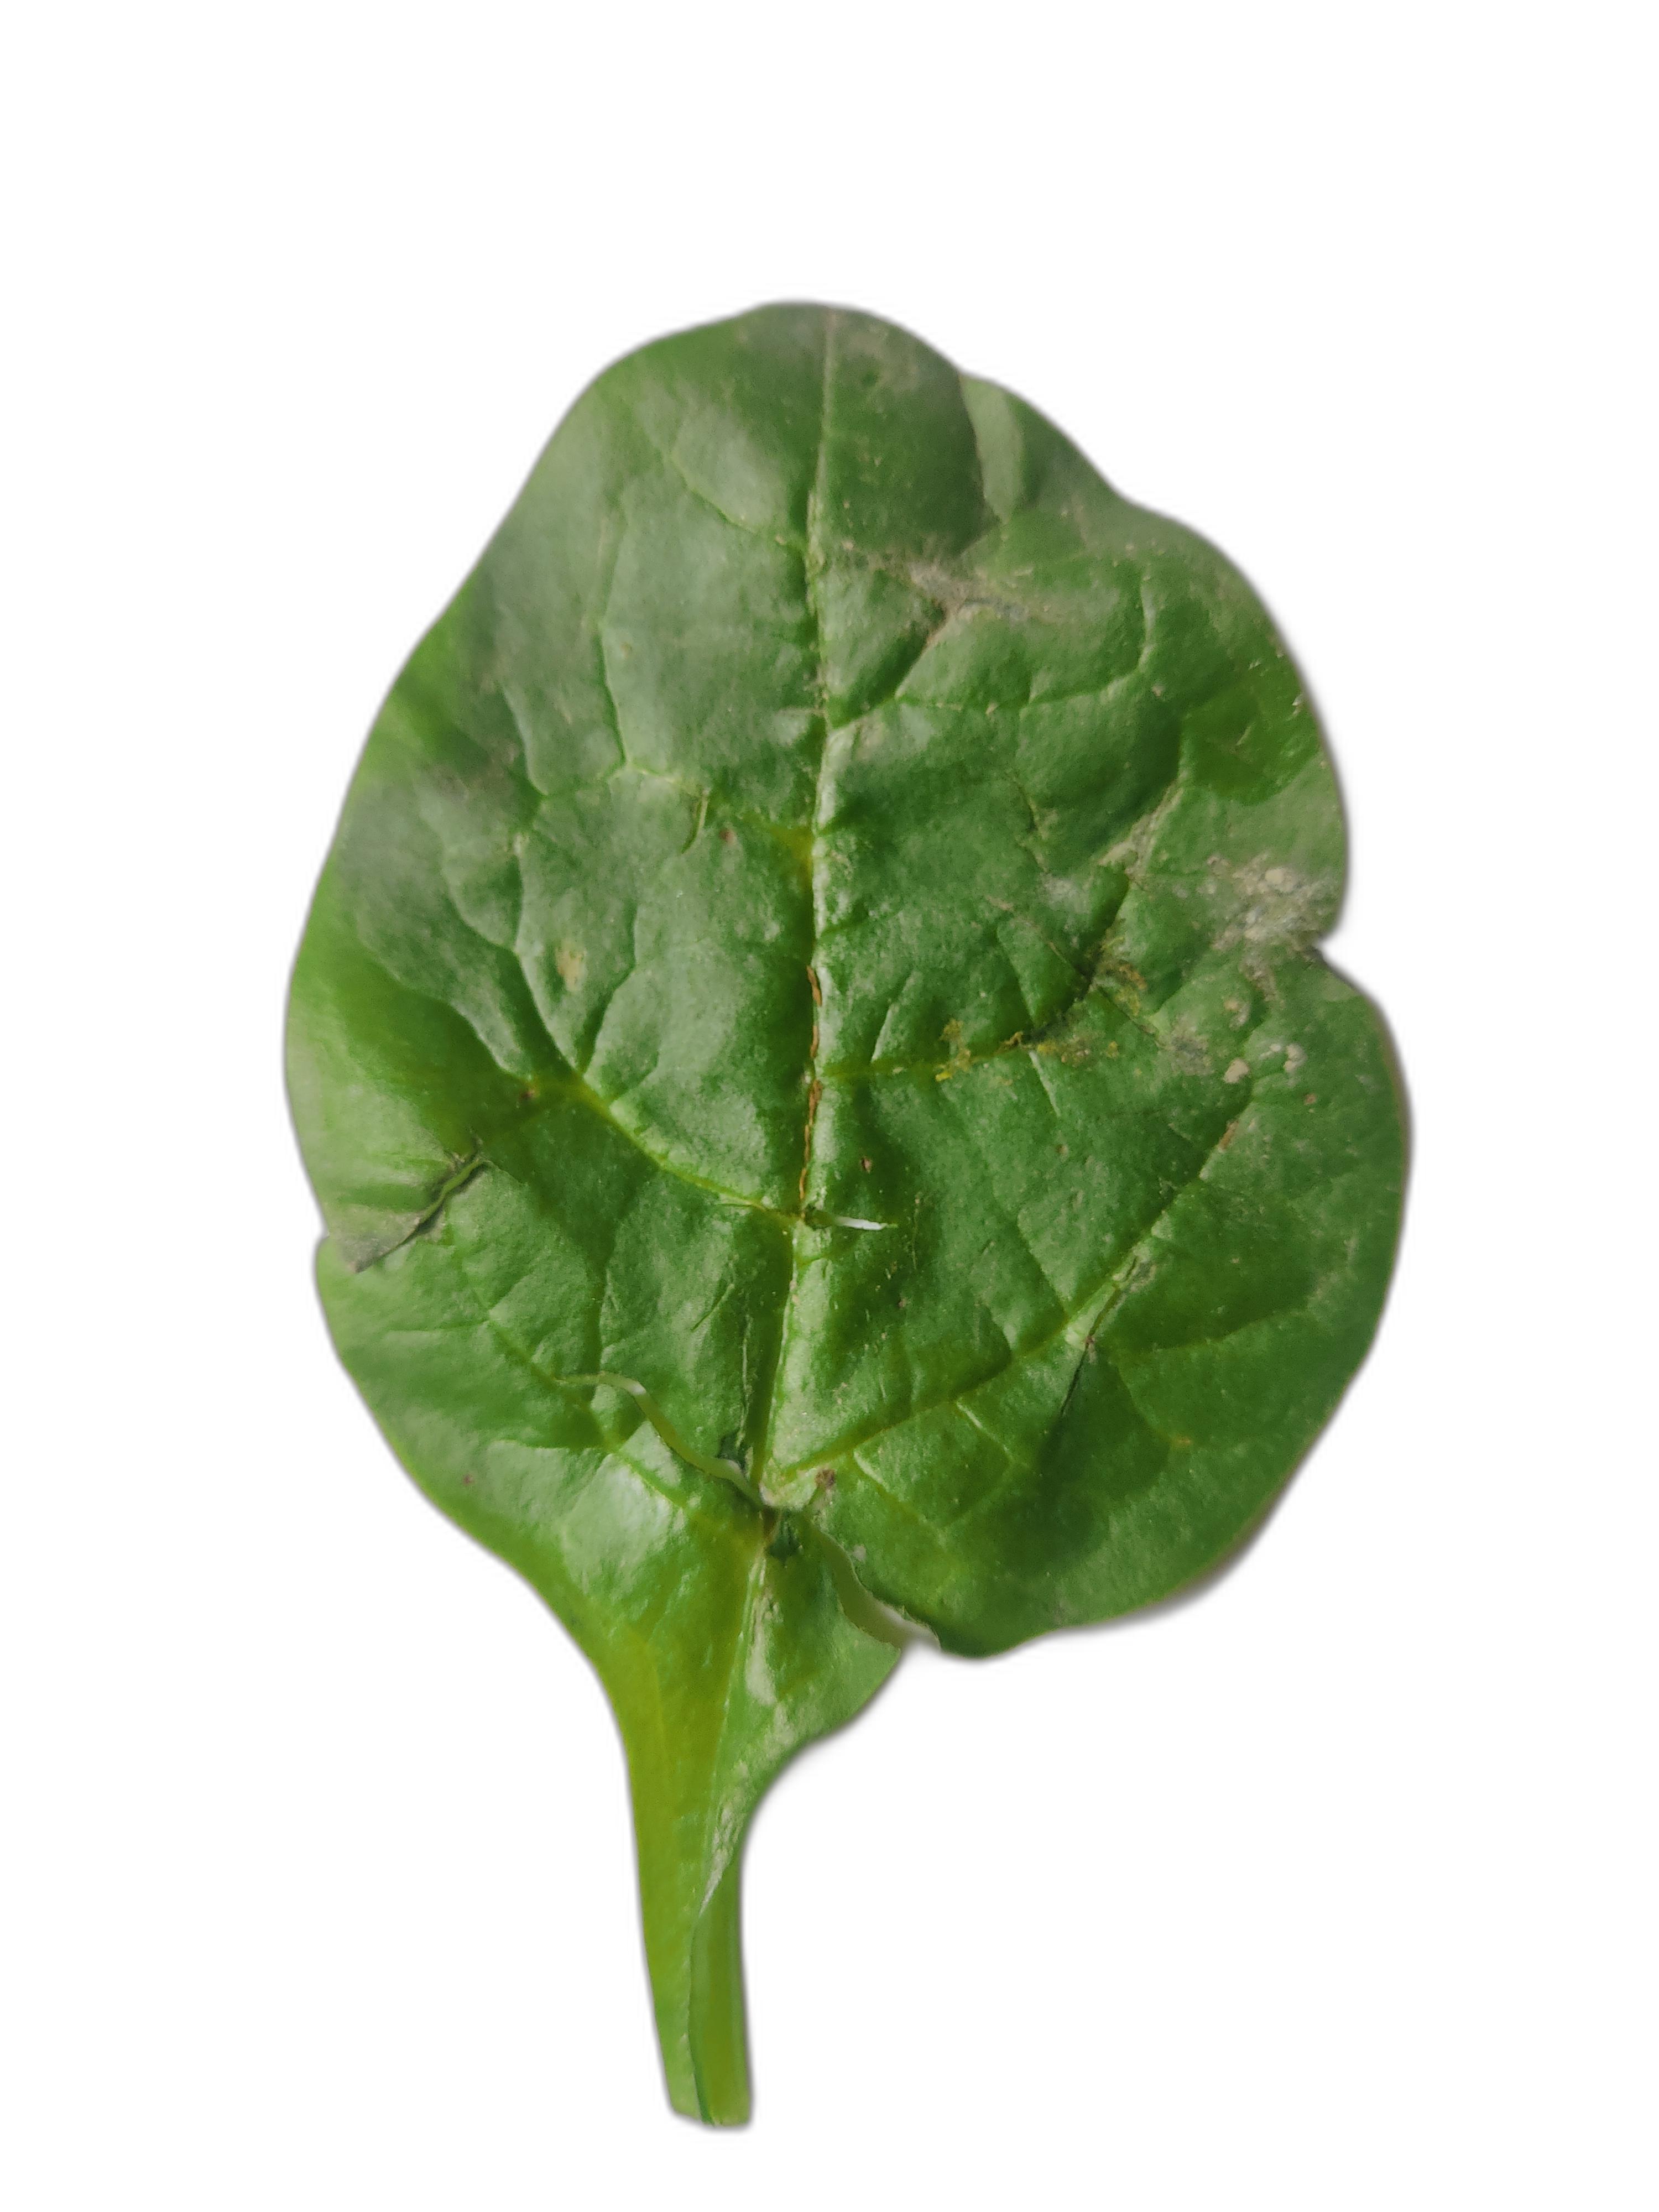
Label: Anthracnose